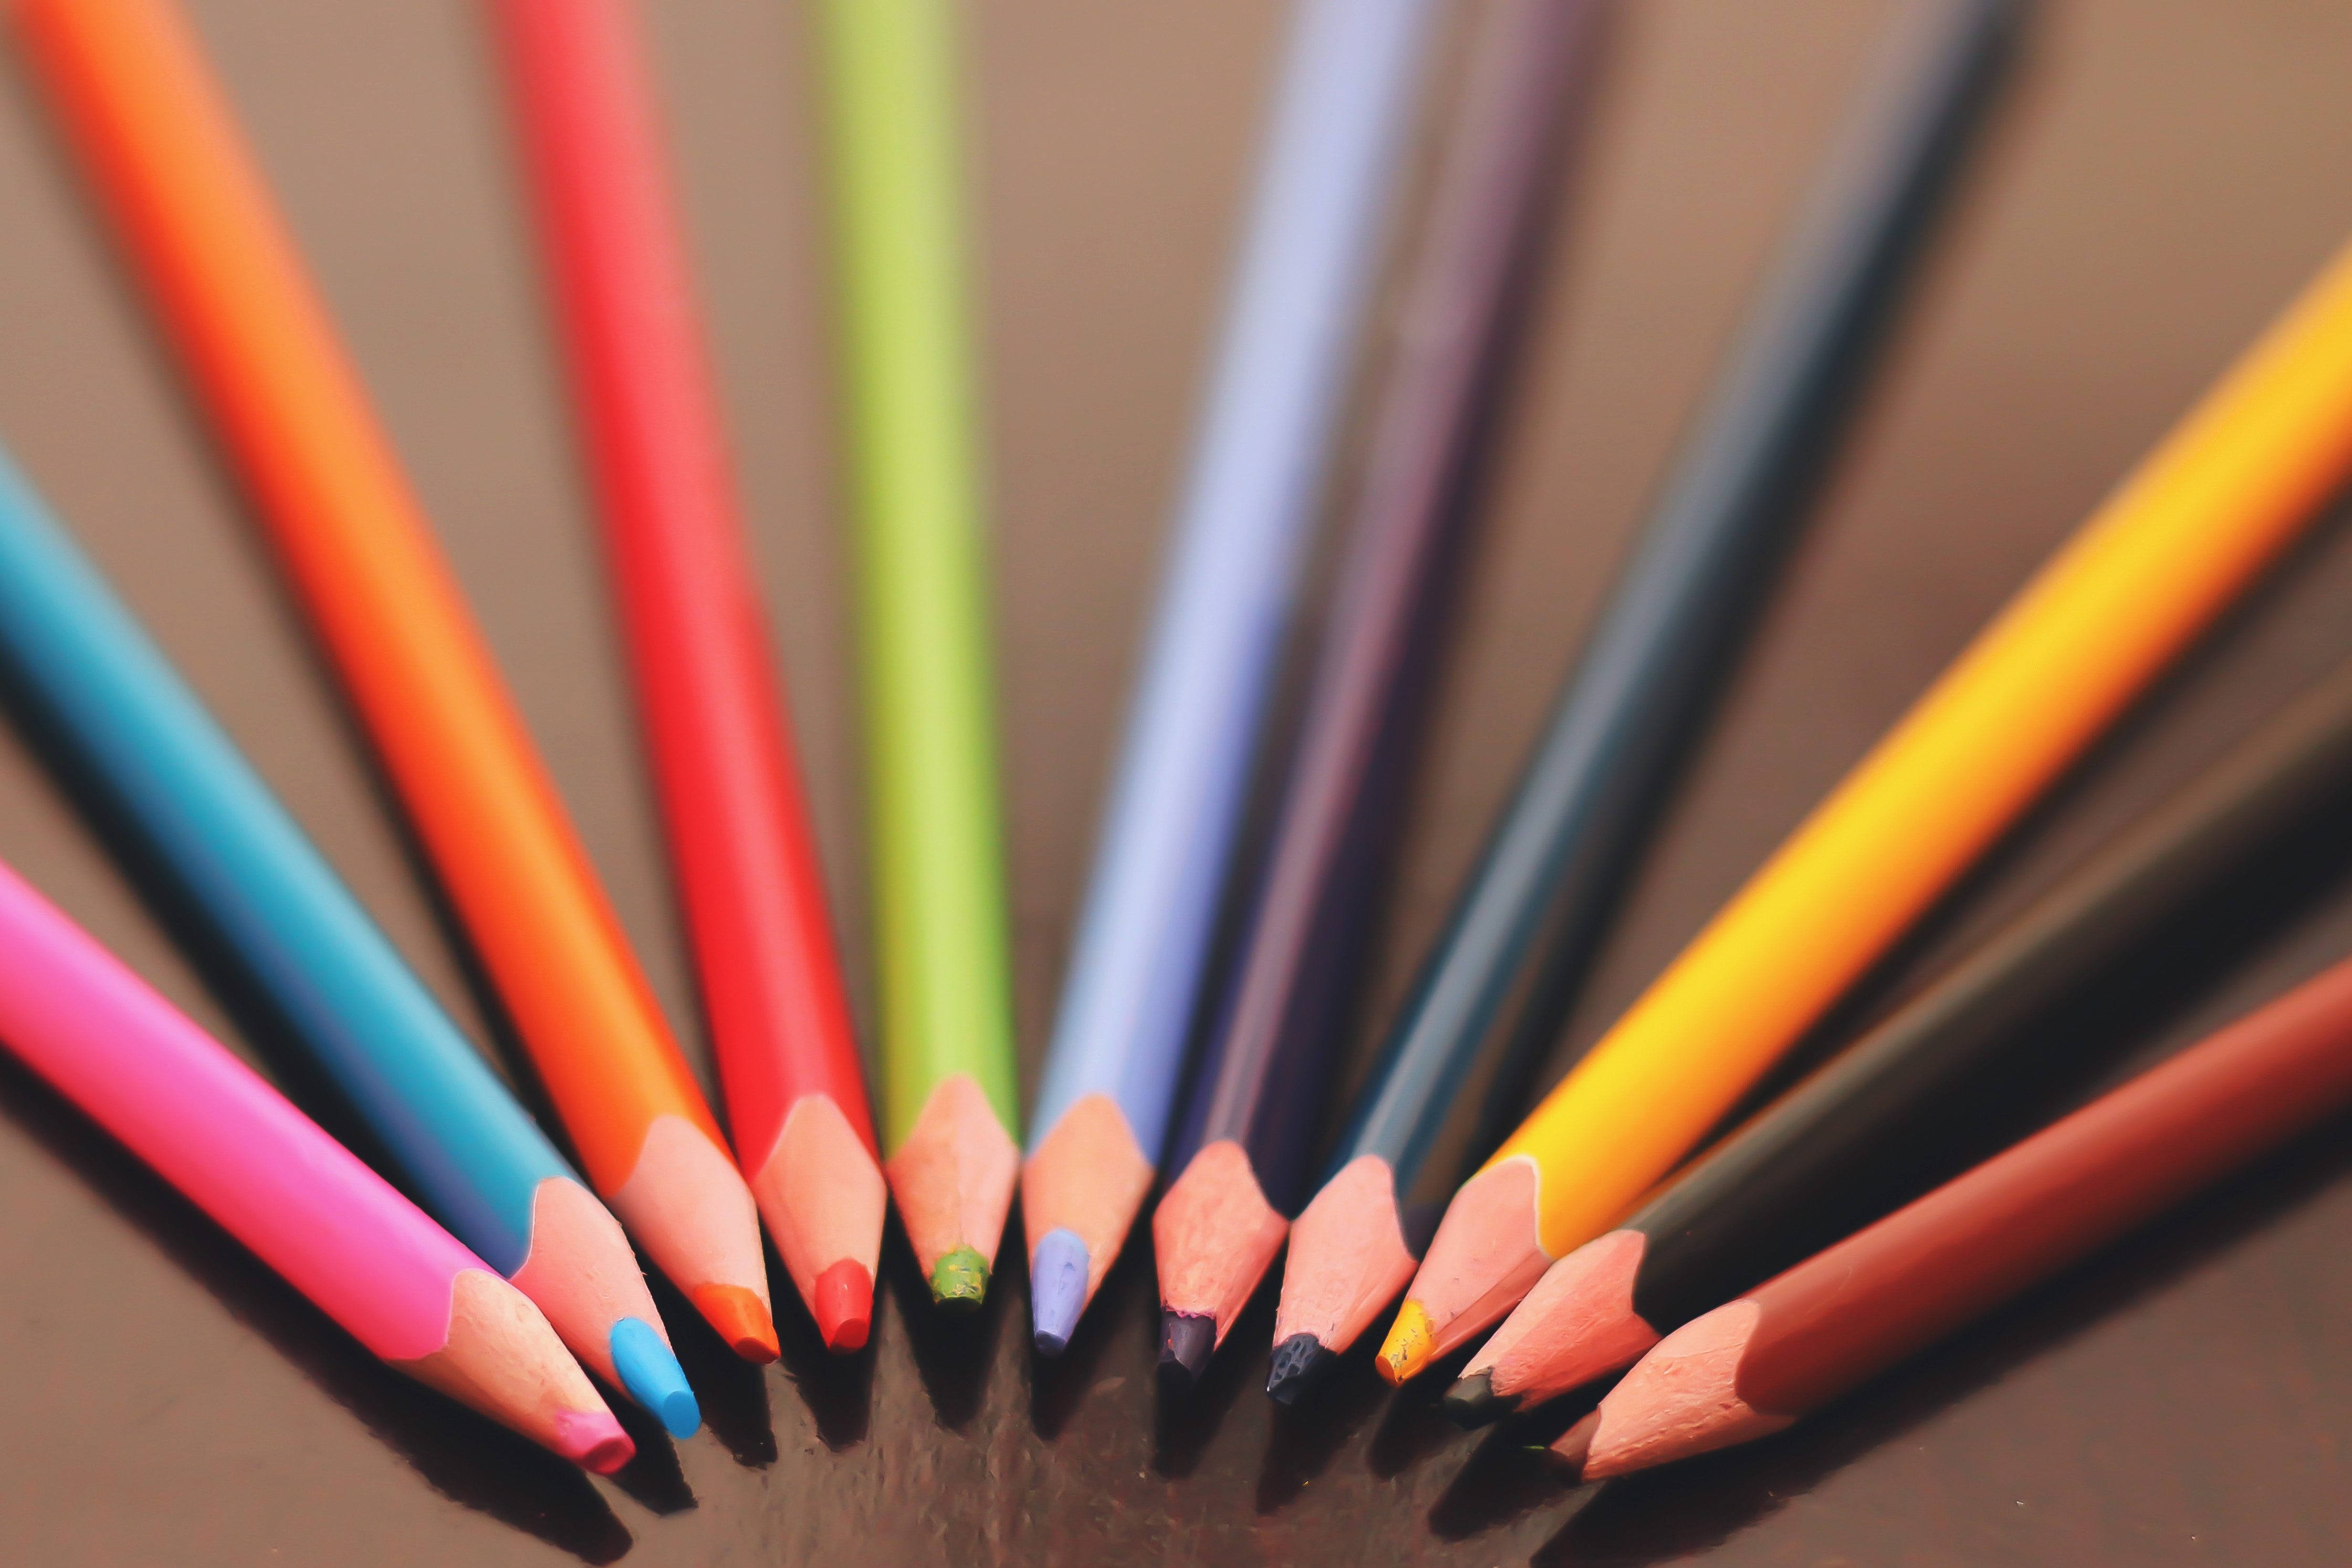
pencil, office supplies, writing implement, stationery, Colorfulness